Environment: real
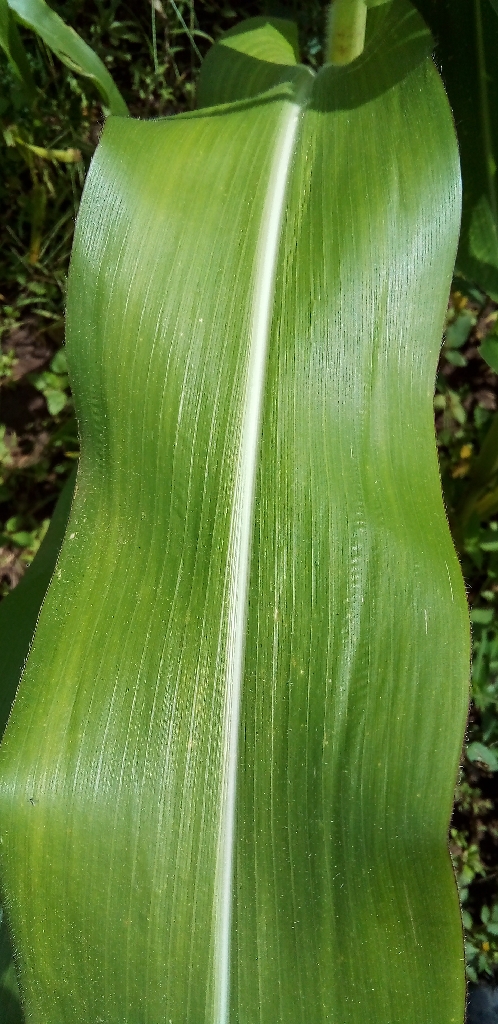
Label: healthy